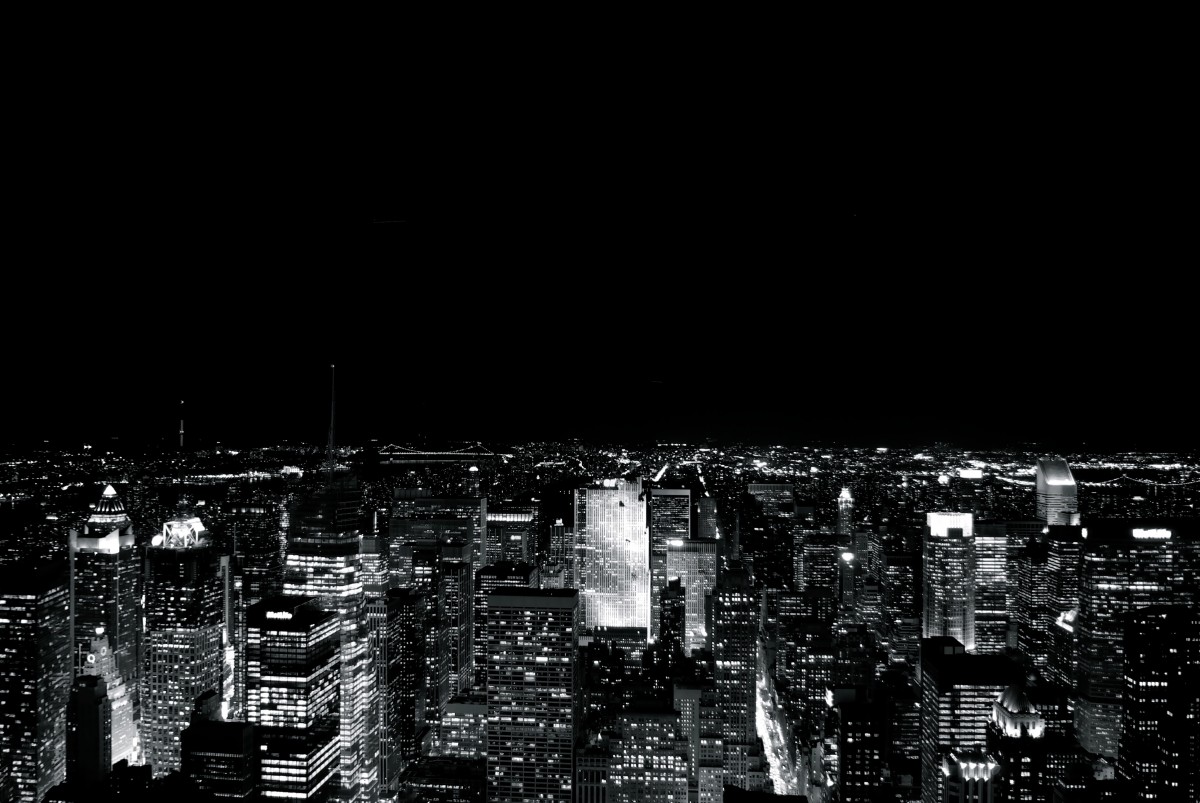
Tags: black and white, skyline, night, city, skyscraper, cityscape, darkness, metropolis, monochrome photography, human settlement